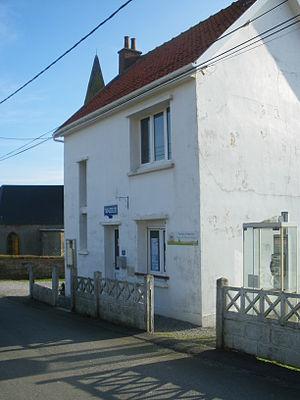
Vue de la mairie de Leubringhen.
Leubringhen est une commune française située dans le département du Pas-de-Calais en région Hauts-de-France.